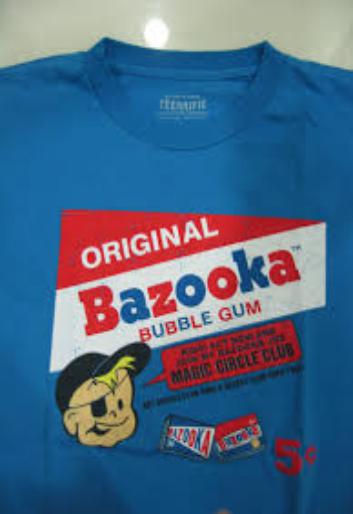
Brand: Bazooka
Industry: Food